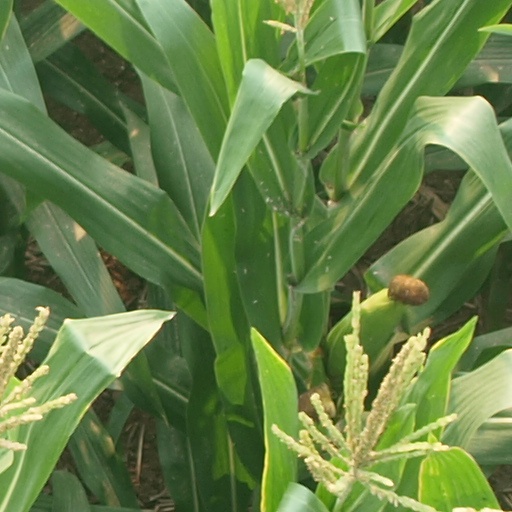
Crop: maize; corn